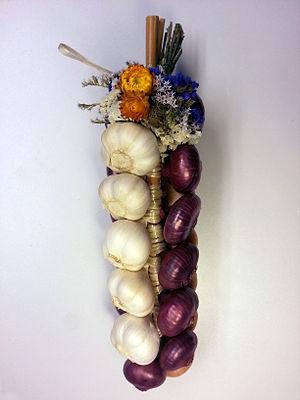
La Foire aux oignons de Berne est une fête traditionnelle qui se tient chaque année au centre de la ville de Berne, le quatrième lundi de novembre. On y achète et consomme des spécialités locales à base d'oignons, présentés sous forme de tresses.